Bobbejaan Schoepen

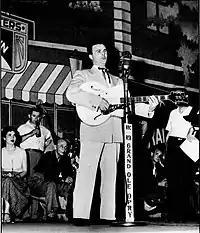
Bobbejaan in Grand Ole Opry, 1953

In between these shows, Schoepen also gave occasional performances in his own country. While he initially did not wish to sing in Dutch, Kluger convinced him to record 'a Flemish record'. Schoepen's first recordings followed, and in 1948 "De Jodelende Fluiter" ("The Yodeling Whistler") became Schoepen's first hit. His breakthrough in the Netherlands also happened that year. Among his many performances, he was frequently asked to guest-star in the Netherlands.